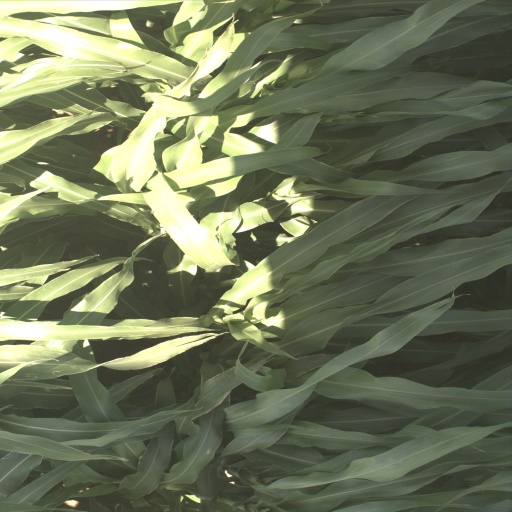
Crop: sorghum